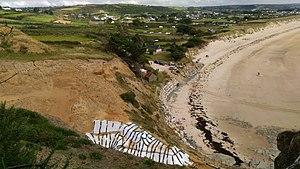
Plage et site archéologique du Rozel #100WikiCommonsDays session 2 jour 14
Le site paléolithique du Rozel, aussi appelé site du Pou, est un site préhistorique situé sur la commune du Rozel, dans le département de la Manche, en Normandie.